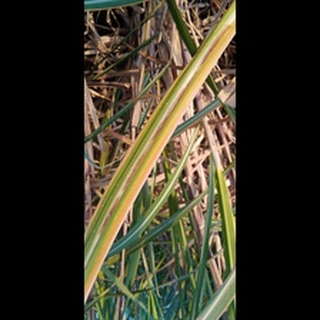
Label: sugarcane_red_rot